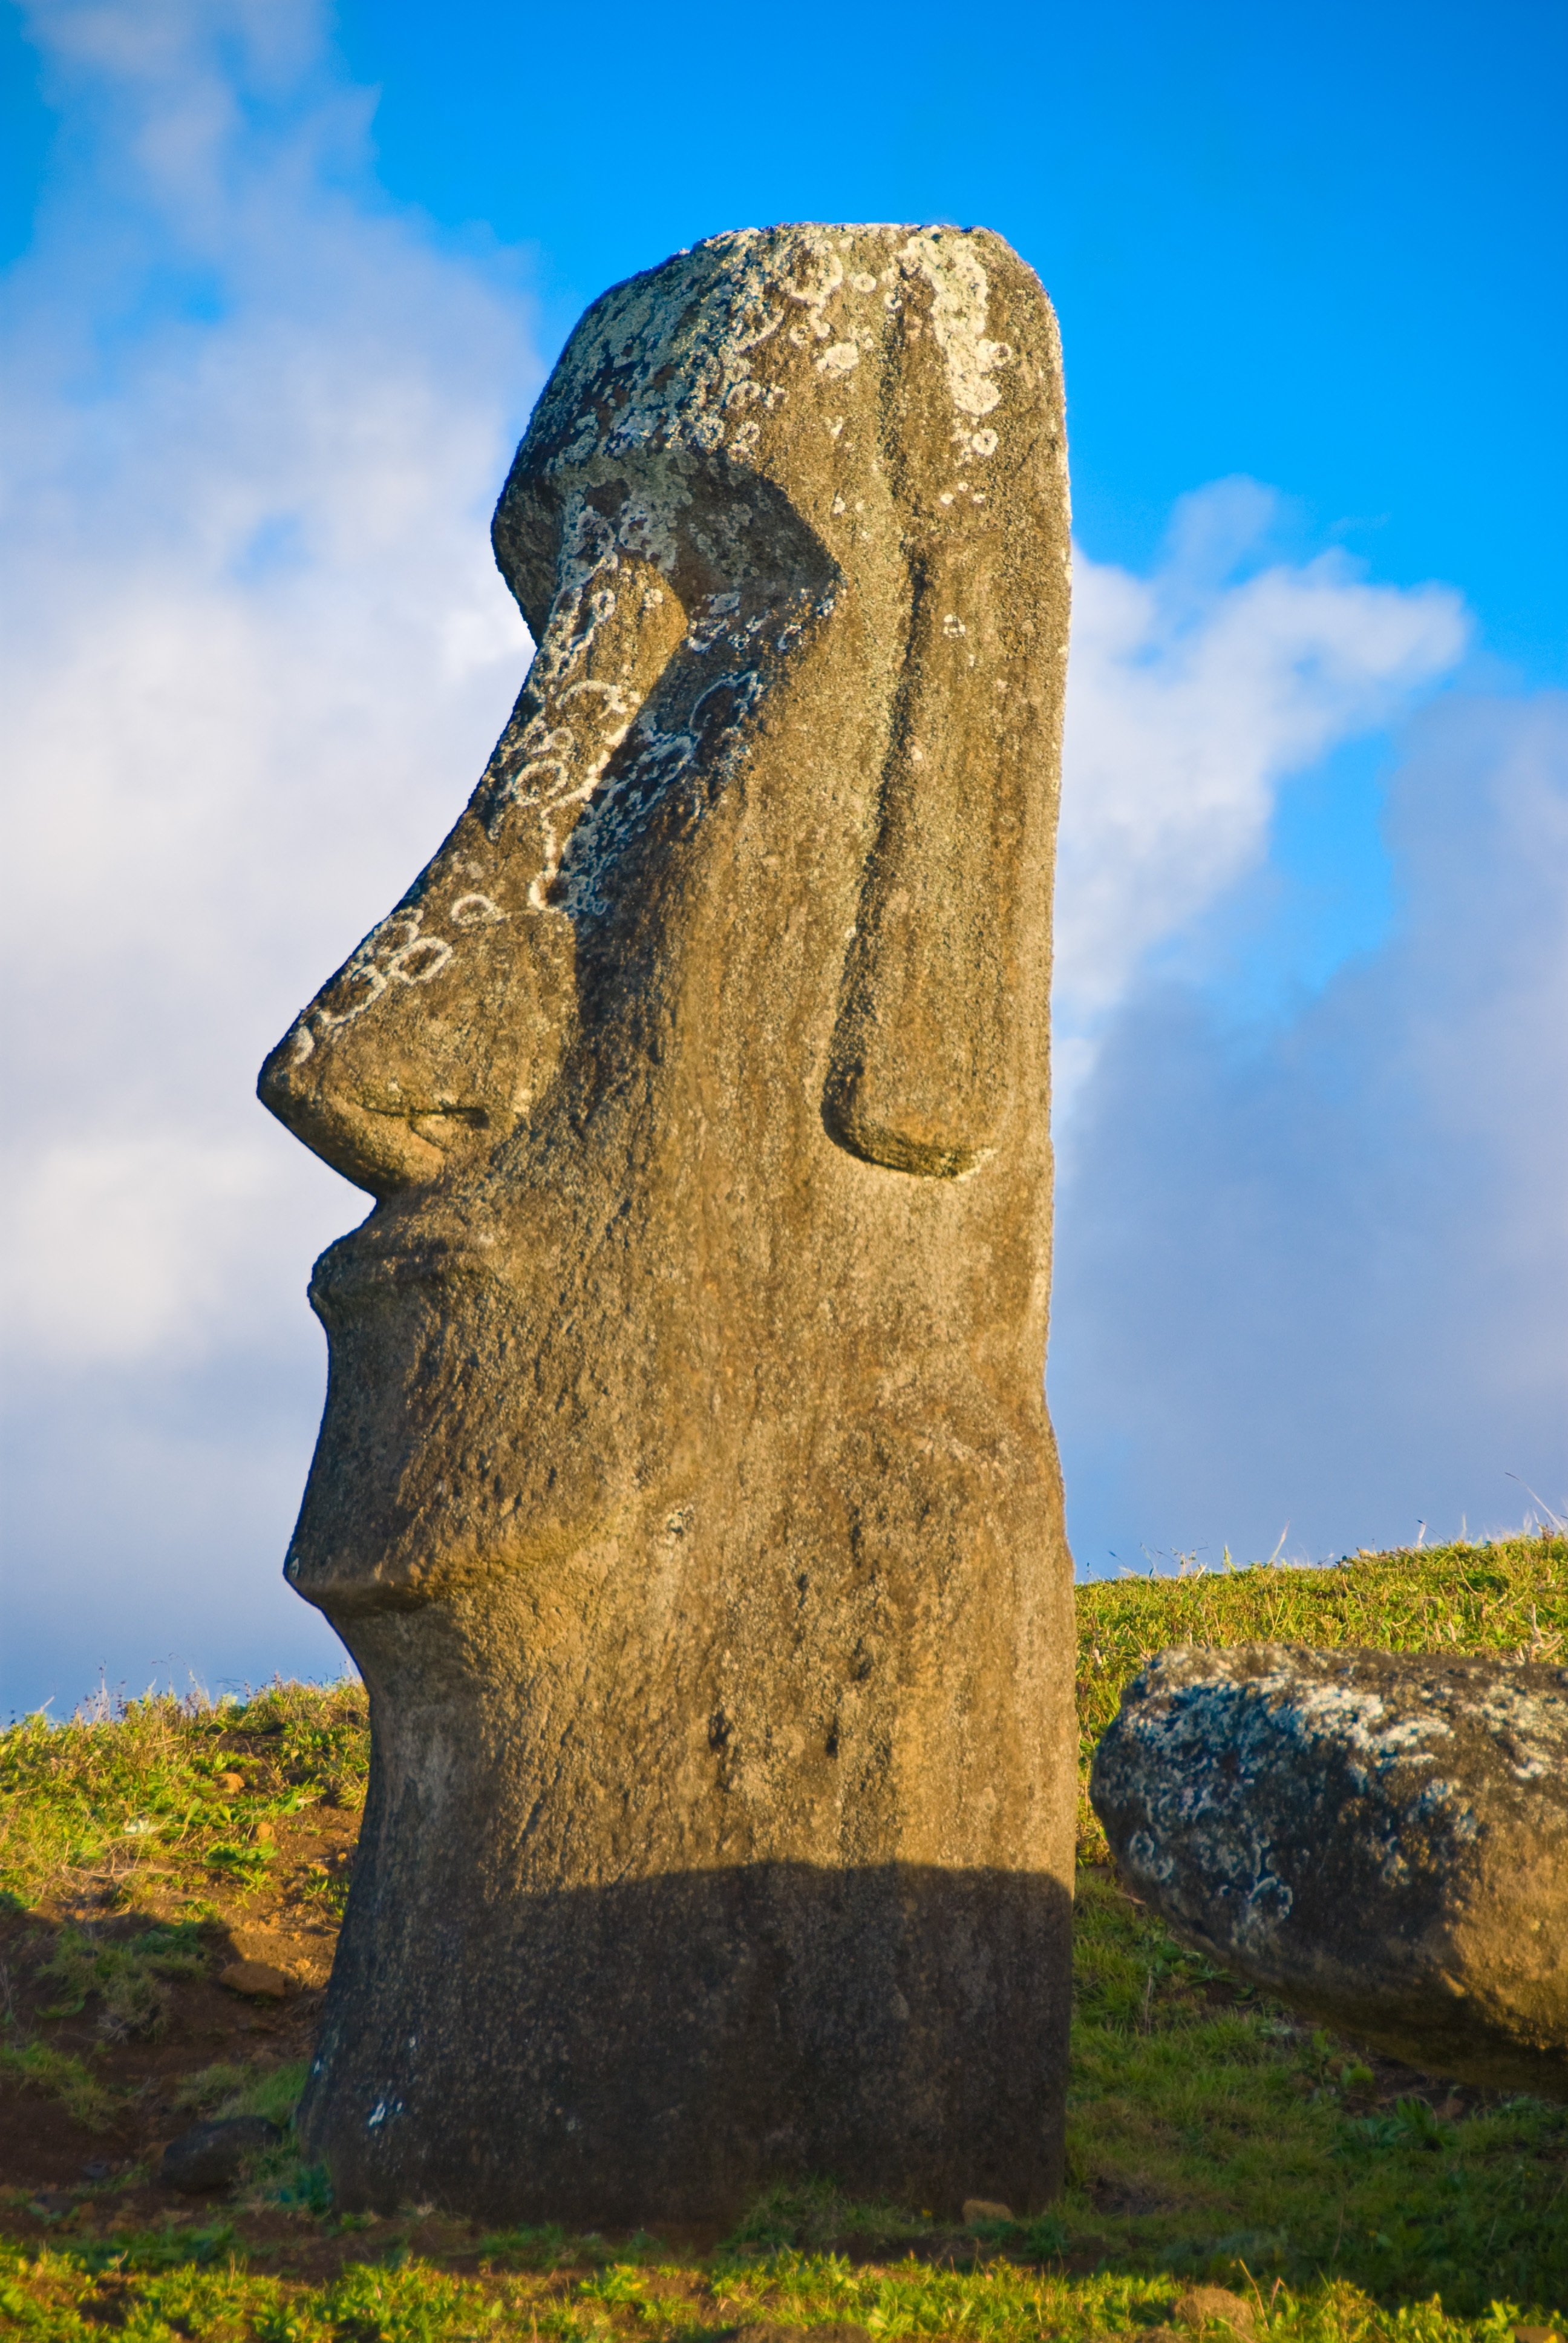
tree, rock, hill, monument, travel, statue, landmark, material, chile, sculpture, art, geology, temple, ruins, monolith, easter island, megalith, rapa nui, mohais, ancient history